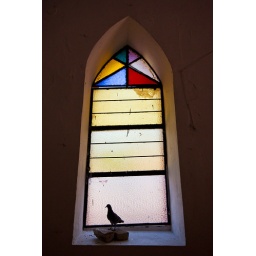
A pigeon perches within a church window in the town of Camargo, Mexico.